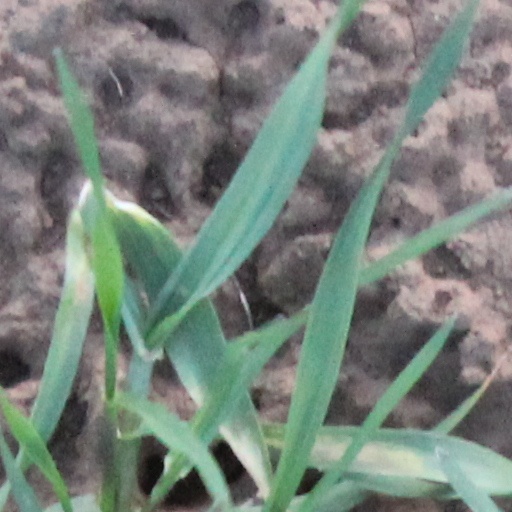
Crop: wheat